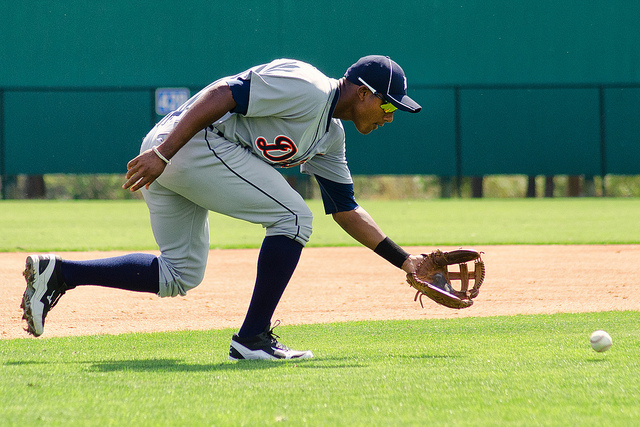
người đàn ông áo trắng đang chơi bóng chày trên sân